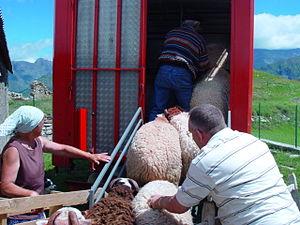
Chargement, en estive près de Gavarnie, de moutons de Barèges pour l'abattoir
La barégeoise est une race ovine française des Hautes-Pyrénées.
La transhumance est la migration périodique du bétail entre les pâturages d'hiver et les pâturages d'été. Elle a pour objectif l'engraissement du troupeau mais aussi sa reproduction. Elle se pratique sur tous les continents. Cette « forme de nomadisme assagi », qui remonte au moins à 4 000 ans, connaît un déclin progressif en Occident au XXᵉ siècle.